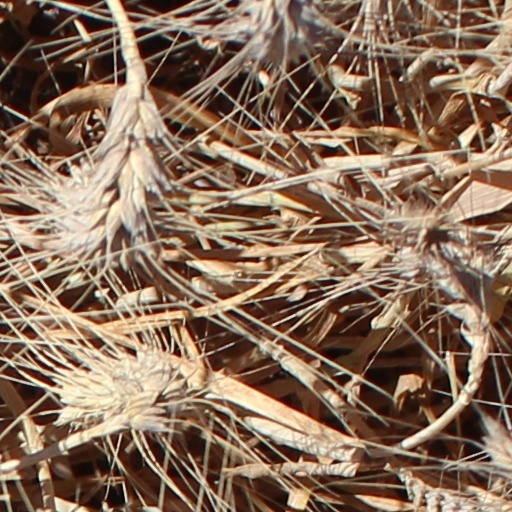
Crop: wheat